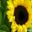
Label: sunflower